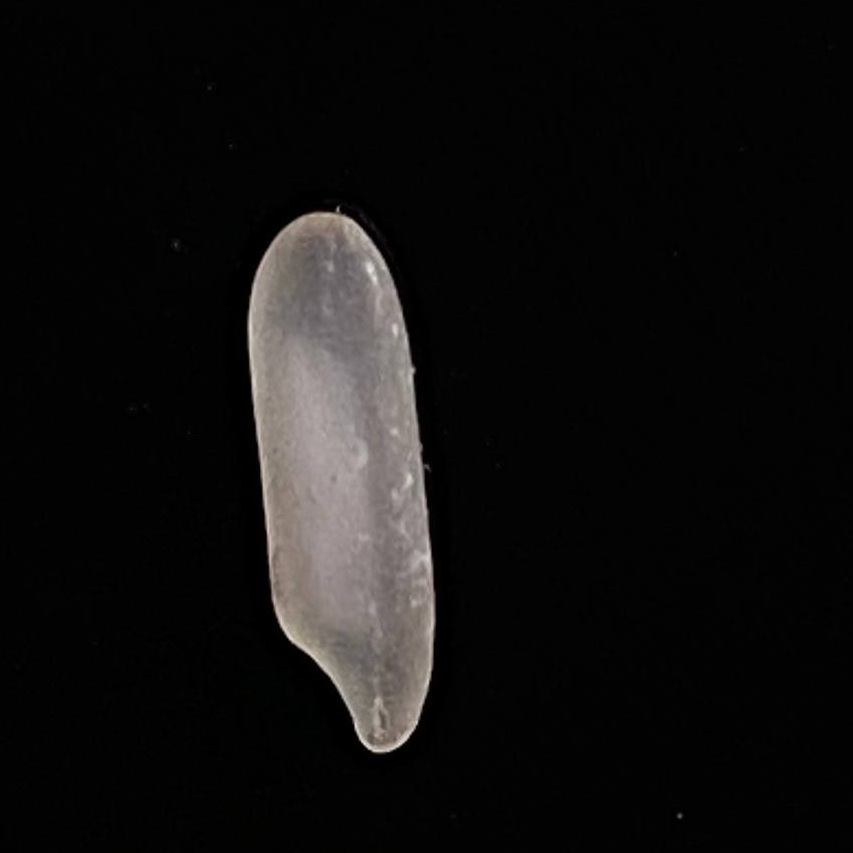
Rice variety: BR29